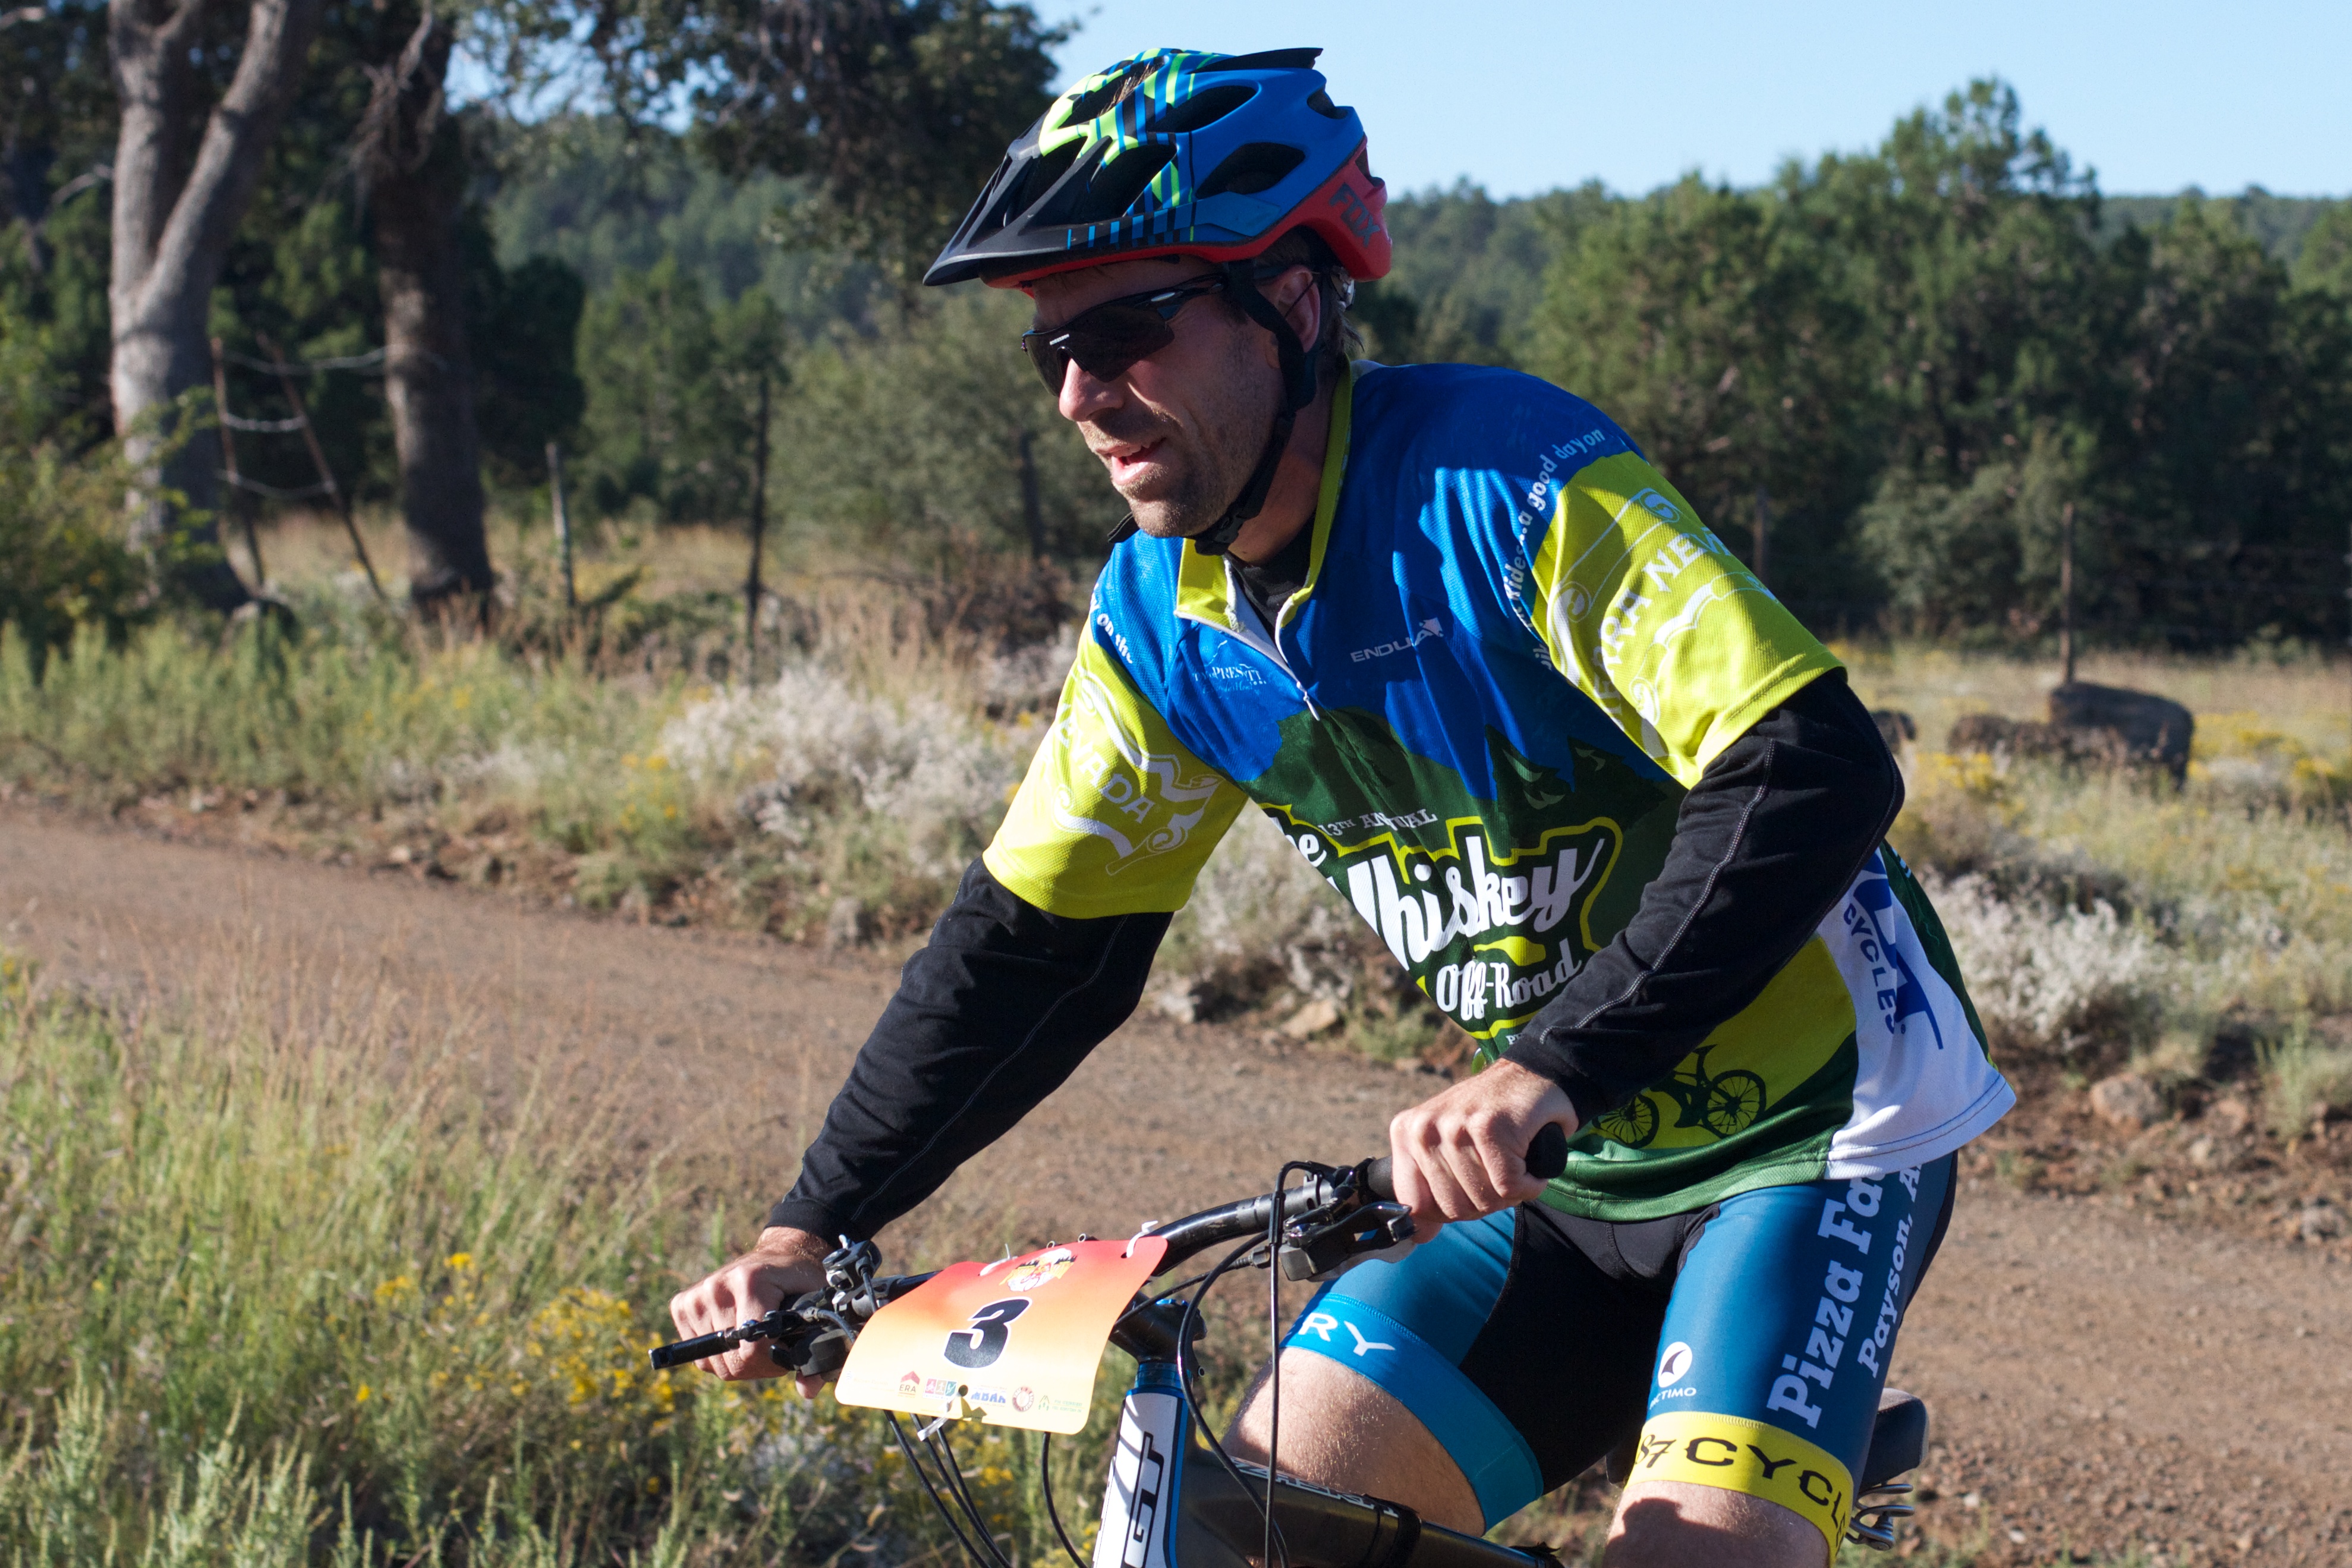
bicycle, vehicle, motocross, extreme sport, sports equipment, mountain bike, cycling, race, sports, racing, fotr, freeride, enduro, mountain biking, cycle sport, cyclo cross, bicycle racing, downhill mountain biking, bicycle motocross, road bicycle racing, duathlon